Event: Nepal Earthquake
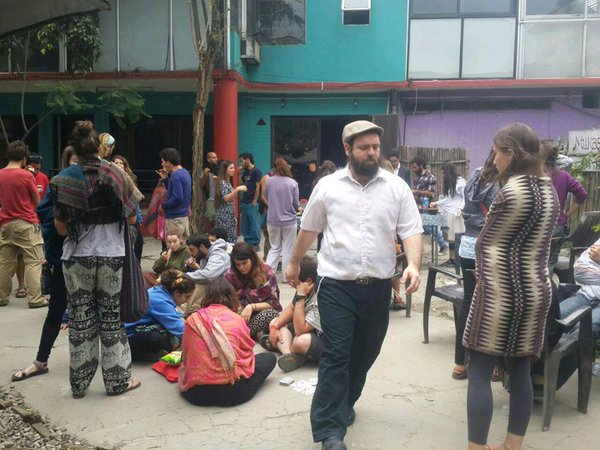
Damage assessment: no_damage